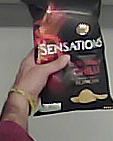
Product: lays_chill